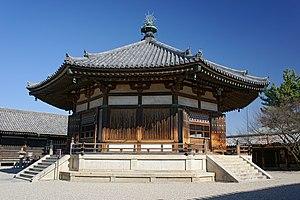
Cette liste présente les bâtiments japonais de l' époque de Nara désignés biens culturels importants du Japon. Vingt-trois sites avec le même nombre de bâtiments sont ainsi désignés. Tous sauf trois sont des trésors nationaux et tous sauf un se trouvent dans la préfecture de Nara. Quatorze sont situés dans la ville de Nara; ceux de Tōdai-ji, Gangō-ji, Tōshōdai-ji et Yakushi-ji font partie du site monuments historiques de l'ancienne Nara, patrimoine mondial de l'UNESCO. Les six de Hōryū-ji, font partie du site monuments bouddhistes de la région de Hōryū-ji, patrimoine mondial de l'UNESCO.
Le terme « trésor national » est utilisé au Japon depuis 1897 pour désigner les biens les plus précieux du patrimoine culturel du Japon bien que la définition et les critères aient changé depuis la création du terme. Les bâtiments des temples bouddhistes de cette liste ont été classés Trésors nationaux du Japon quand la loi pour la protection des biens culturels est entrée en vigueur le 9 juin 1951. Les pièces sont choisies par le ministère de l'Éducation, de la Culture, des Sports, des Sciences et de la Technologie sur le fondement de leur « valeur artistique ou historique particulièrement élevée ». Cette liste présente 152 entrées de bâtiments de temples Trésors nationaux de la fin du VIIᵉ siècle classique au début de l'époque d'Edo moderne du XIXᵉ siècle. Le nombre d'édifices répertoriés dans cette liste est supérieur à 152, parce que, dans certains cas, des groupes de bâtiments liés entre eux sont réunis pour former une seule entrée. Les structures comprennent des bâtiments principaux tels que le kon-dō, le hon-dō, le butsuden, des pagodes, des portes, un beffroi, des couloirs et d'autres bâtiments et édifices qui font partie d'un temple bouddhiste.